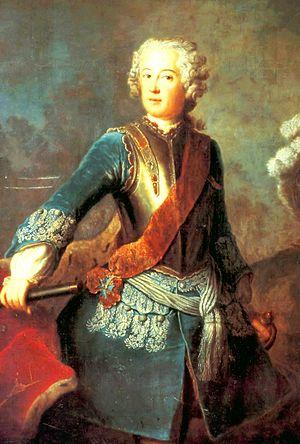
Le Saint-Empire romain est un regroupement politique, aujourd'hui disparu, de terres d’Europe occidentale et centrale au Moyen Âge, dirigé par un souverain arborant le titre d'« empereur des Romains ». Il se considérait, de sa fondation au Xᵉ siècle jusqu'à sa suppression au début du XIXᵉ siècle par Napoléon, comme le continuateur de l’empire d’Occident des Carolingiens et, au-delà, de l’Empire romain. L’adjectif Saint fut rajouté pour sa part sous le règne de Frédéric Barberousse pour légitimer le pouvoir de manière divine.
Les relations entre l'Allemagne et l'Autriche sont les relations bilatérales entre l'Allemagne et l'Autriche, deux États membres de l'Union européenne. Ces relations ont été marquées par les relations des entités ayant précédé chacun de ces deux pays. Ainsi, il a existé, pendant plusieurs siècles, une longue rivalité entre la Prusse et l'Autriche, les deux plus grands États au sein du Saint-Empire romain germanique, pour prendre le contrôle de celui-ci. Si la monarchie autrichienne tend à imposer, de plus en plus souvent, un Habsbourg comme empereur du Saint-Empire, c'est le Royaume de Prusse qui parviendra à réaliser l'unité allemande.